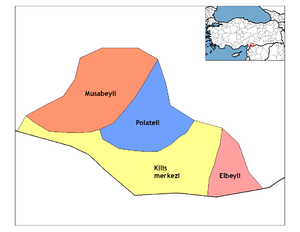
Kilis est une ville du sud-est de la Turquie, préfecture de la province du même nom, près de la frontière turco-syrienne.
Musabeyli est une ville et un district de la province de Kilis dans la région de l'Anatolie du sud-est en Turquie.
Elbeyli est une ville et un district de la province de Kilis dans la région de l'Anatolie du sud-est en Turquie.